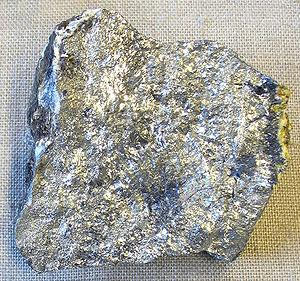
L'antimoine natif est un corps chimique simple semi-métal de formule Sb, une espèce minérale de la catégorie des éléments natifs correspondant à l'antimoine. Il contient fréquemment des traces d'arsenic et de soufre, de fer et d'argent, de bismuth...